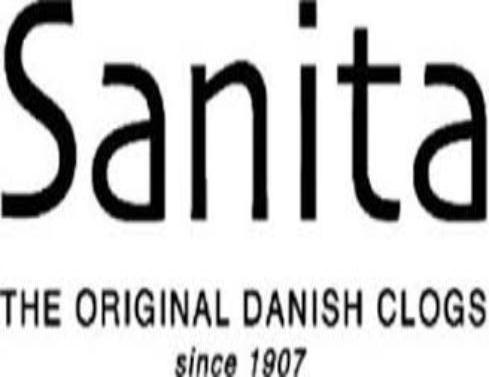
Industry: Clothes